1998 in the Philippines

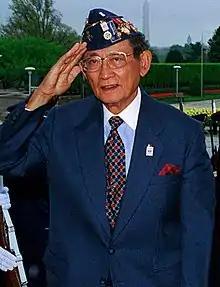
Outgoing President Fidel Ramos

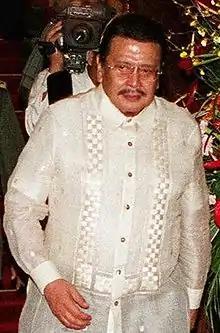
Incoming President Joseph Estrada

As per Executive Order No. 292, chapter 7 section 26, the following are regular holidays and special days, approved on July 25, 1987. Note that in the list, holidays in bold are "regular holidays" and those in "italics" are "nationwide special days".